Alfa Romeo 156

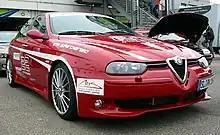
Supercharged Autodelta 156 GTA.

London-based tuning firm Autodelta made two high performance versions based on the 156 GTA: in the GTA AM version, the Alfa Romeo V6 engine was bored to , making it capable of at 7,300 rpm. With this, the car could attain a top speed of and accelerate to 100 km/h in 5.2 s.